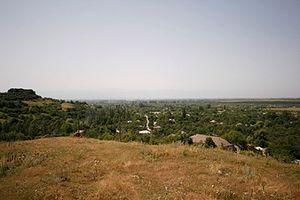
Satikari est un village de Transcaucasie en Géorgie. Selon la république d'Ossétie du Sud, il dépend du district de Tskhinvali. Selon la communauté internationale, il dépend de la municipalité de Gori.